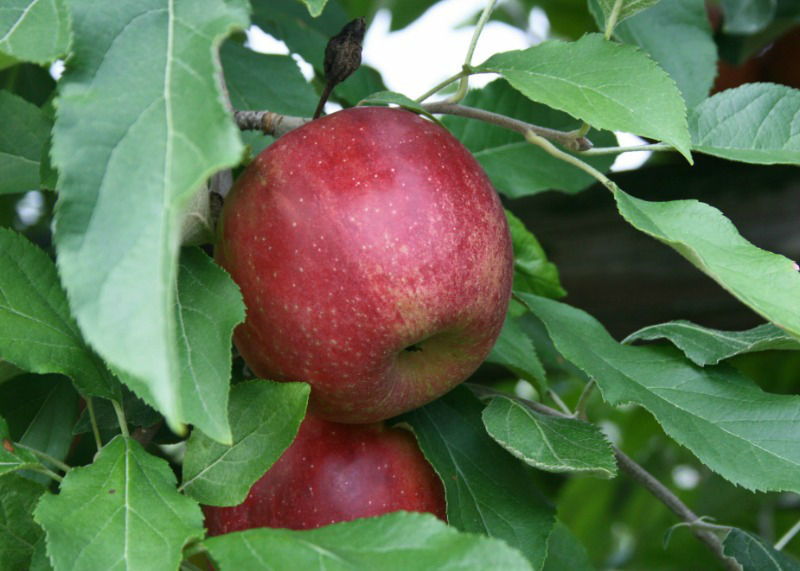
Labels: Apple leaf, Apple leaf, Apple leaf, Apple leaf, Apple leaf, Apple leaf